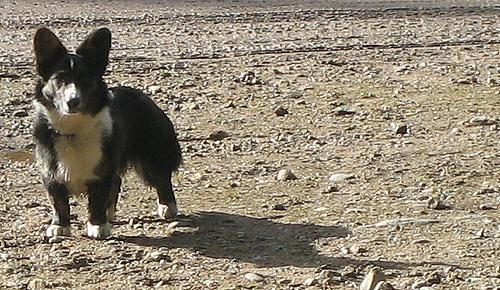
Cardigan